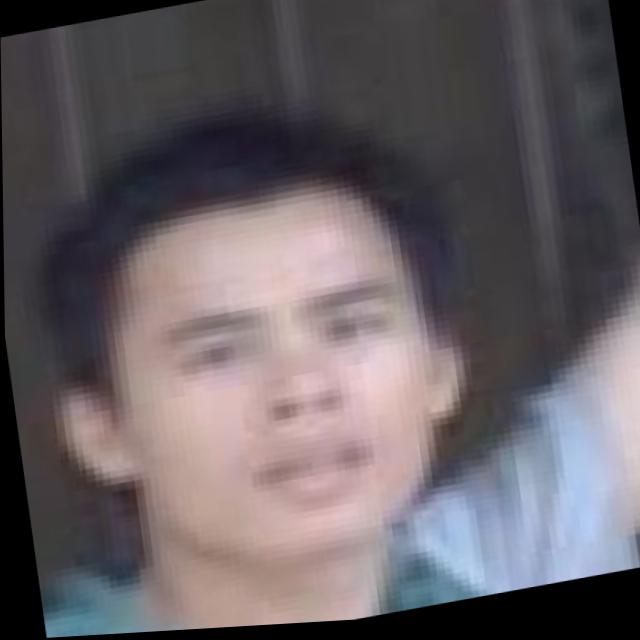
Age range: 21-44